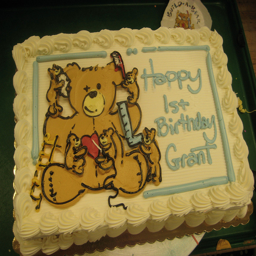
A sheet cake with a brown teddy bear on top of it.
A birthday cake that is sitting on a table.
A birthday cake for a one-year old that has a big teddy bear on it.
A birthday cake has a giant teddy bear on it.
A very nicely decorated cake with a cute bear.